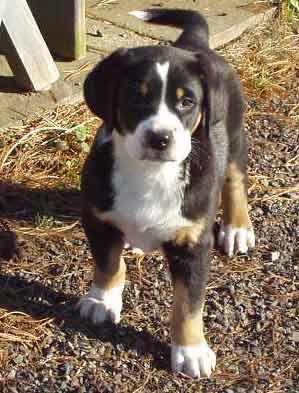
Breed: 237-n000086-Greater_Swiss_Mountain_dog